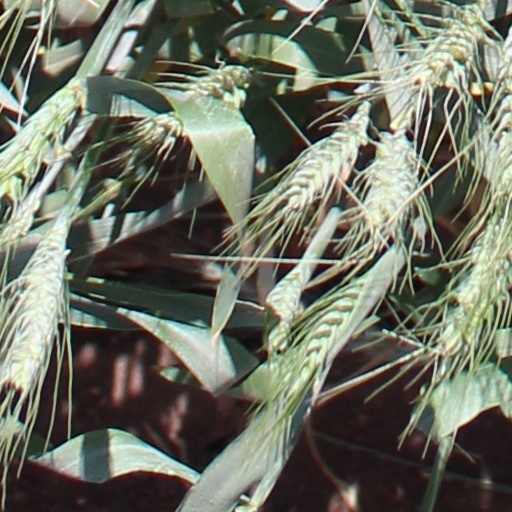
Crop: wheat